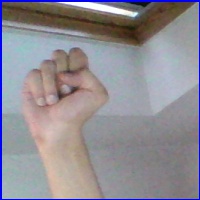
Letra: S